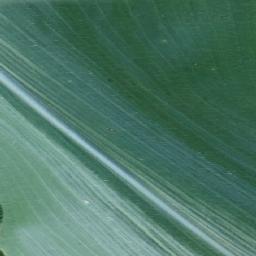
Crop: corn
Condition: (maize)_healthy